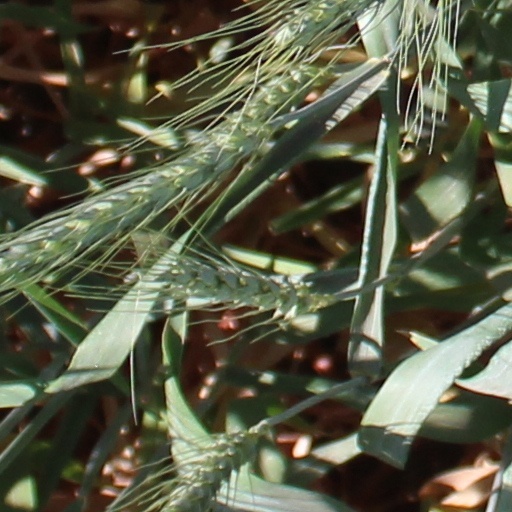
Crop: wheat